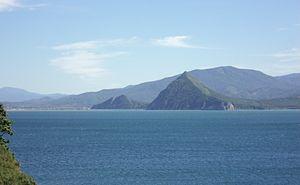
Nakhodka est une ville portuaire du kraï du Primorie, dans l'Extrême-Orient russe. Sa population s'élevait à 149 316 habitants en 2018.
La Sestra est une montagne d'une altitude de 318 mètres, dans la ville de Nakhodka, à l'embouchure du fleuve Partizanskaïa. C'est un monument naturel du kraï du Primorié depuis 1984 et un symbole de la ville.